SS Nieuw Amsterdam (1937)

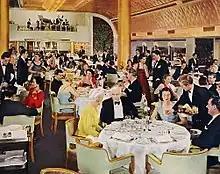
First-class dining saloon

Her design was Art Deco inside and out. Huibert Prins designed her, and 15 architects and 50 artists worked on her décor, including Leen Bolle, , , and Frits van Hall. The interior was spacious, and had fluorescent lighting, aluminum motifs, and light, pastel colors throughout. The ship had an understated elegance that made her a favorite among seasoned transatlantic passengers.